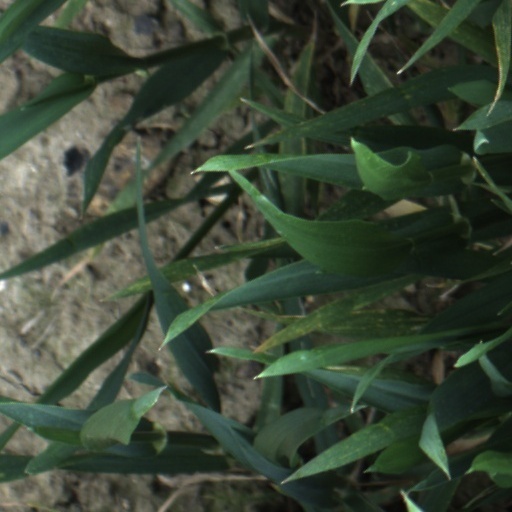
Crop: wheat